Confucian Academy

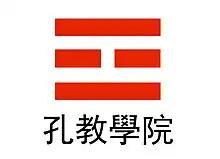
The Confucian Academy (孔教學院)

The Confucian Academy is a non-governmental organization (NGO) founded in 1930 by Dr. Chen Huanzhang to promote Confucianism. It follows Confucius's teachings to provide students with the relevant knowledge. His teachings are based on a moral code for human relations, which emphasizes the importance of tradition and rites.